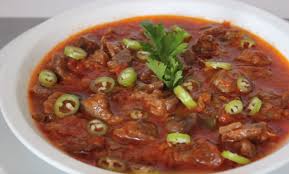
Yemek: et_sote